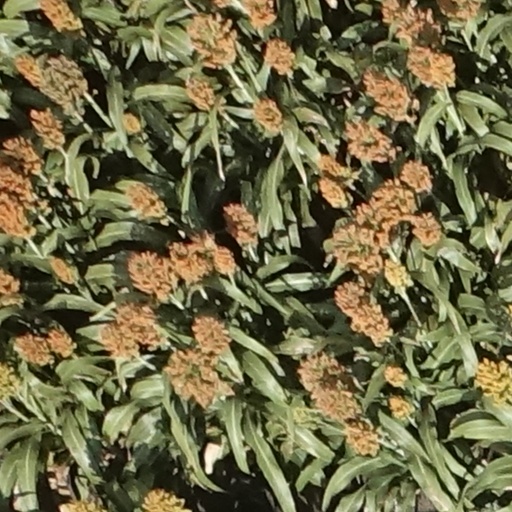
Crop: sorghum